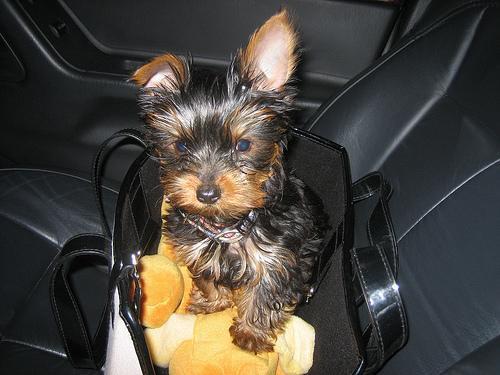
yorkshire terrier